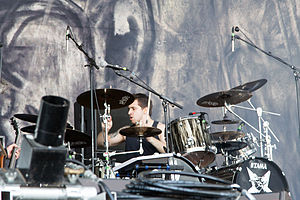
Sepultura / Biografi
Eloy Casagrande (Nova Rock 2014)
Sepultura er et brasiliansk thrash metal-band der blev dannet i 1984. Deres navn betyder "grav" på portugisisk, som de valgte efter Max Cavalera var ved at oversætte sangteksten fra Motörheads "Dancing on Your Grave."